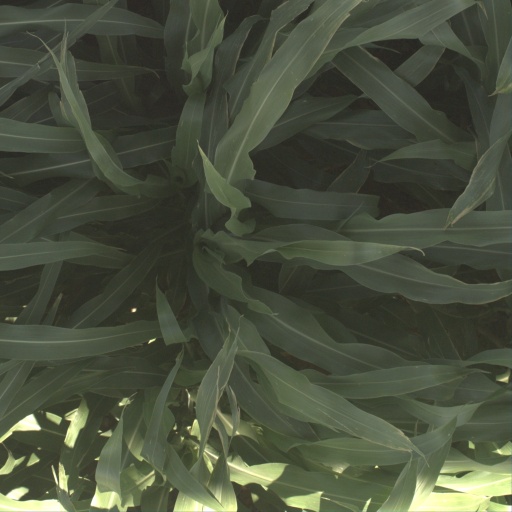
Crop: sorghum